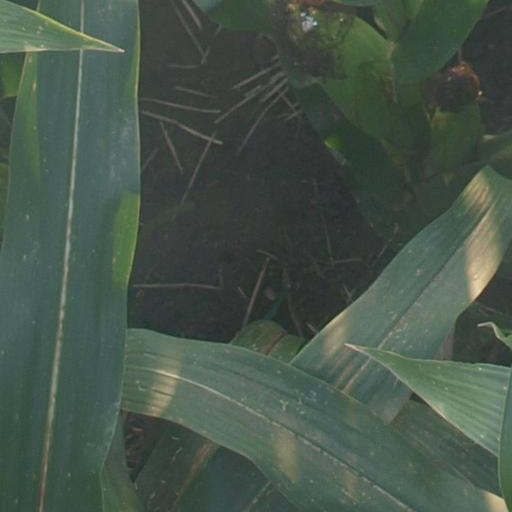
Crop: maize; corn